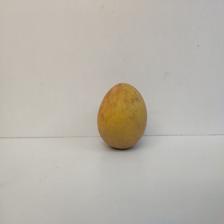
Size: Medium